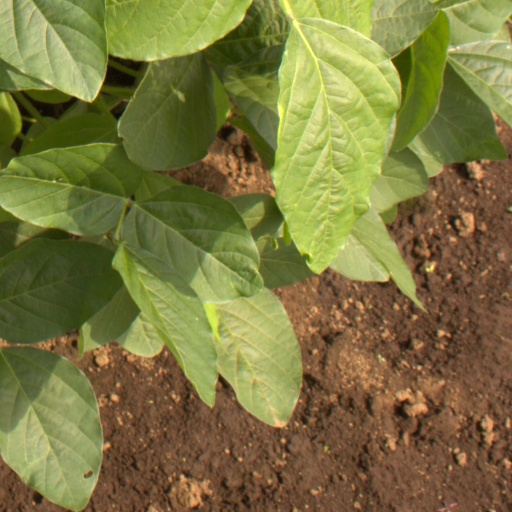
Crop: soybean